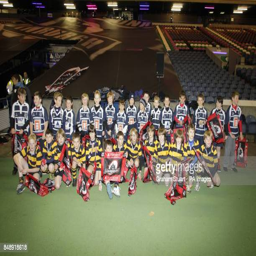
matchday mascots pose for a photo before the game against rugby union team